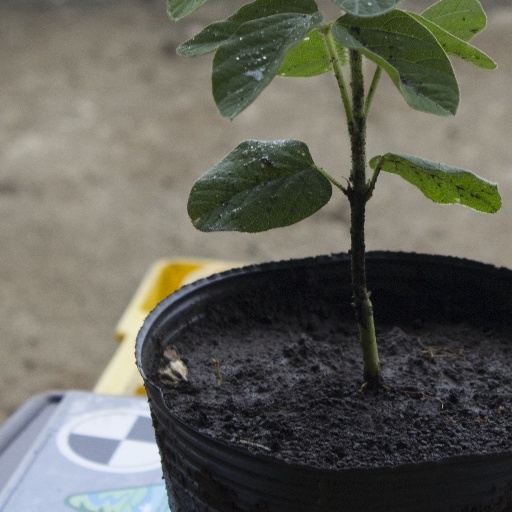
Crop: soybean